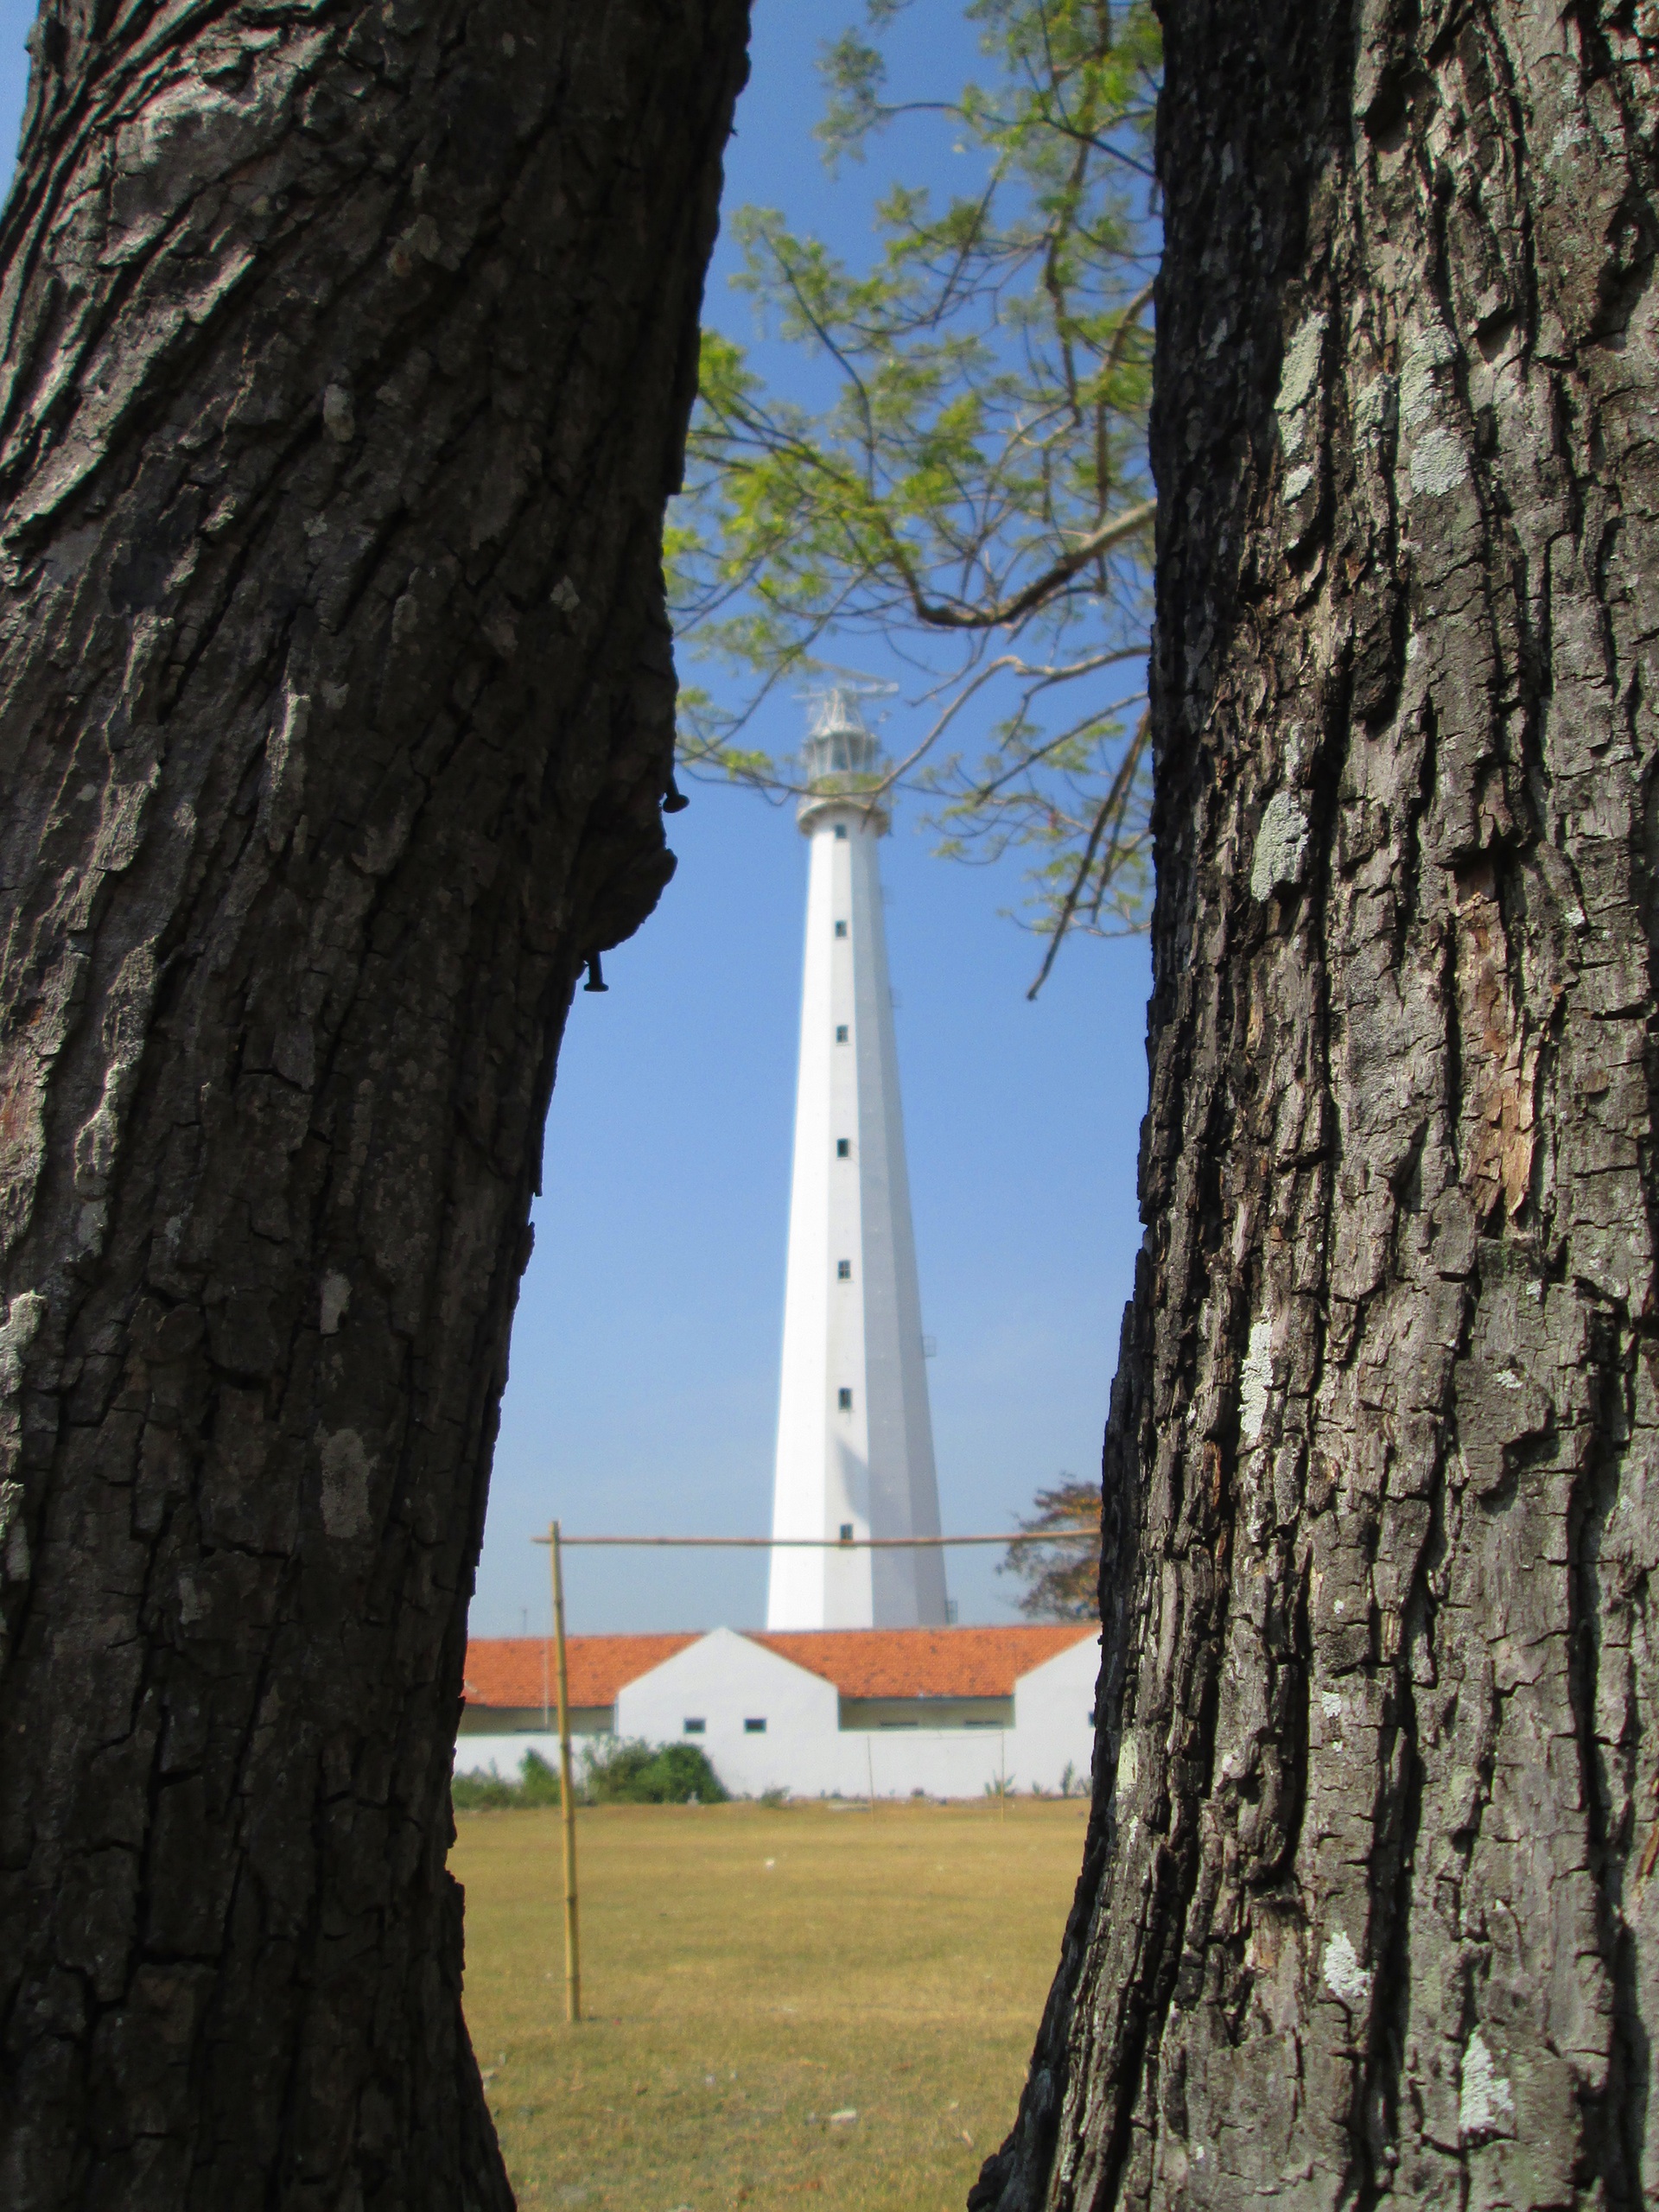
tree, plant, flower, trunk, woody plant